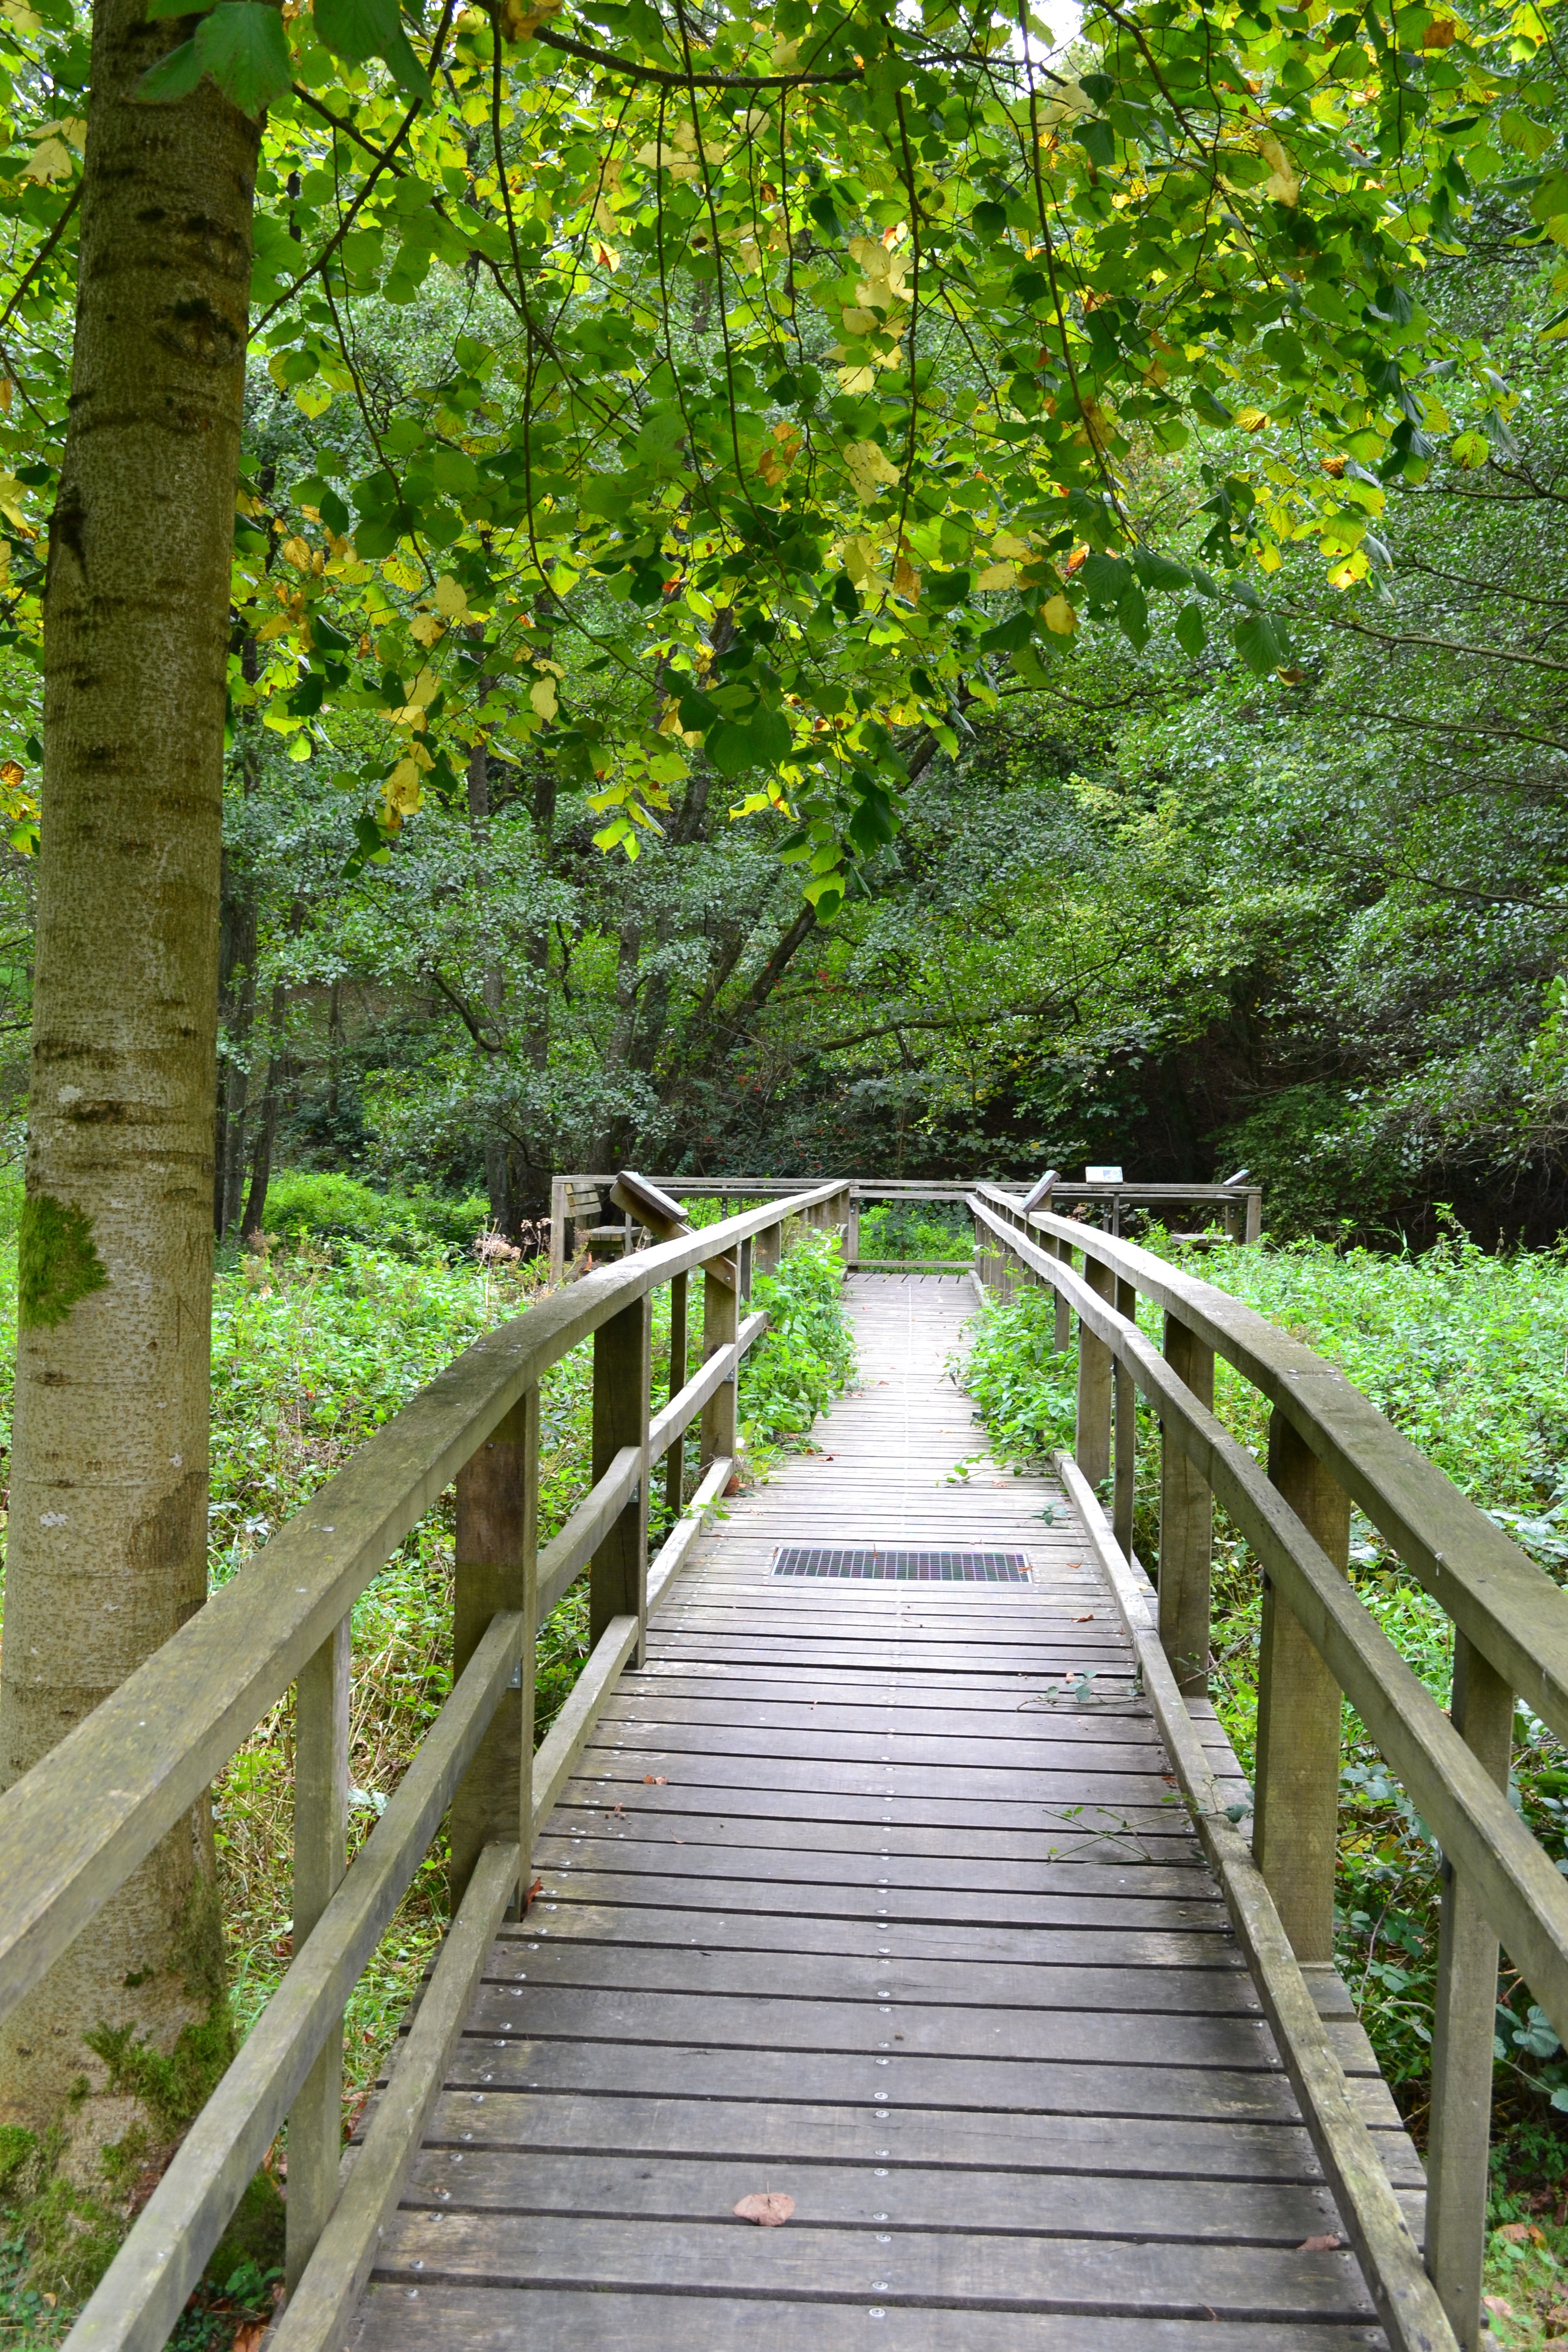
tree, forest, swamp, trail, bridge, leaf, flower, walkway, web, stream, railing, green, jungle, autumn, botany, garden, autumn mood, moor, rainforest, reserve, wetland, woodland, habitat, mood, away, state park, biotope, nonbuilding structure